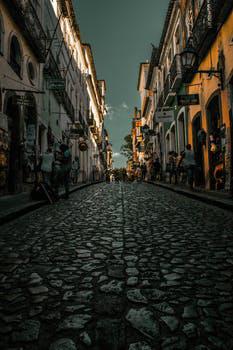
Label: Watermark